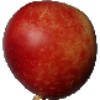
Label: nectarine